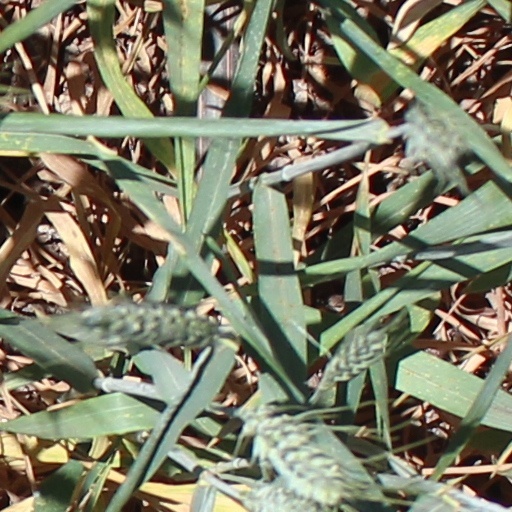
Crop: wheat